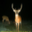
Label: deer